Pennsylvania Manufacturers' Association

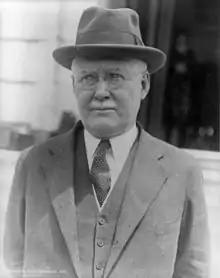
Joseph R. Grundy

A second meeting, held in Philadelphia with more interested parties, directed Grundy to form an executive committee to serve the group until the first official meeting of the Association in January 1910. The members of this executive committee - made up of Grundy and six others, are considered the official founders of the association.